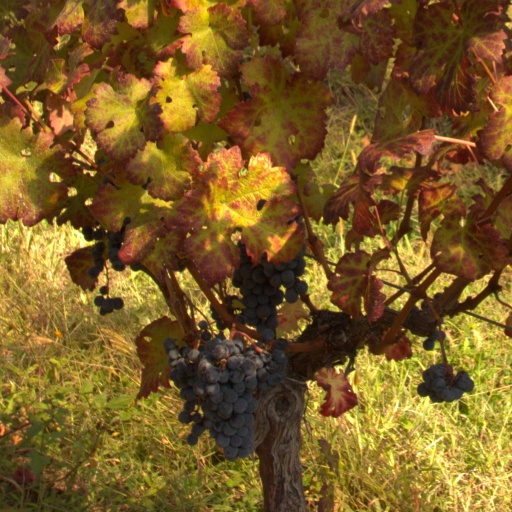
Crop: grape